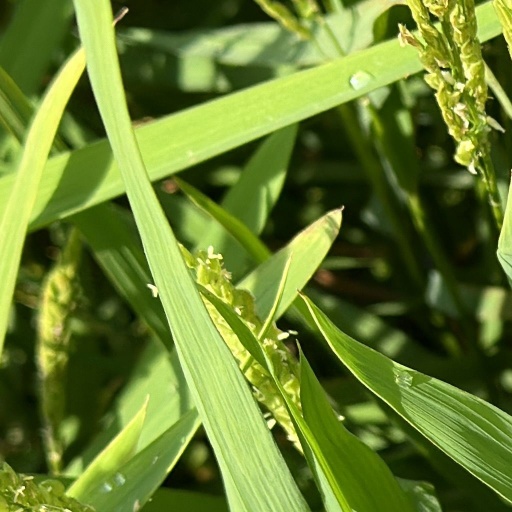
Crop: rice